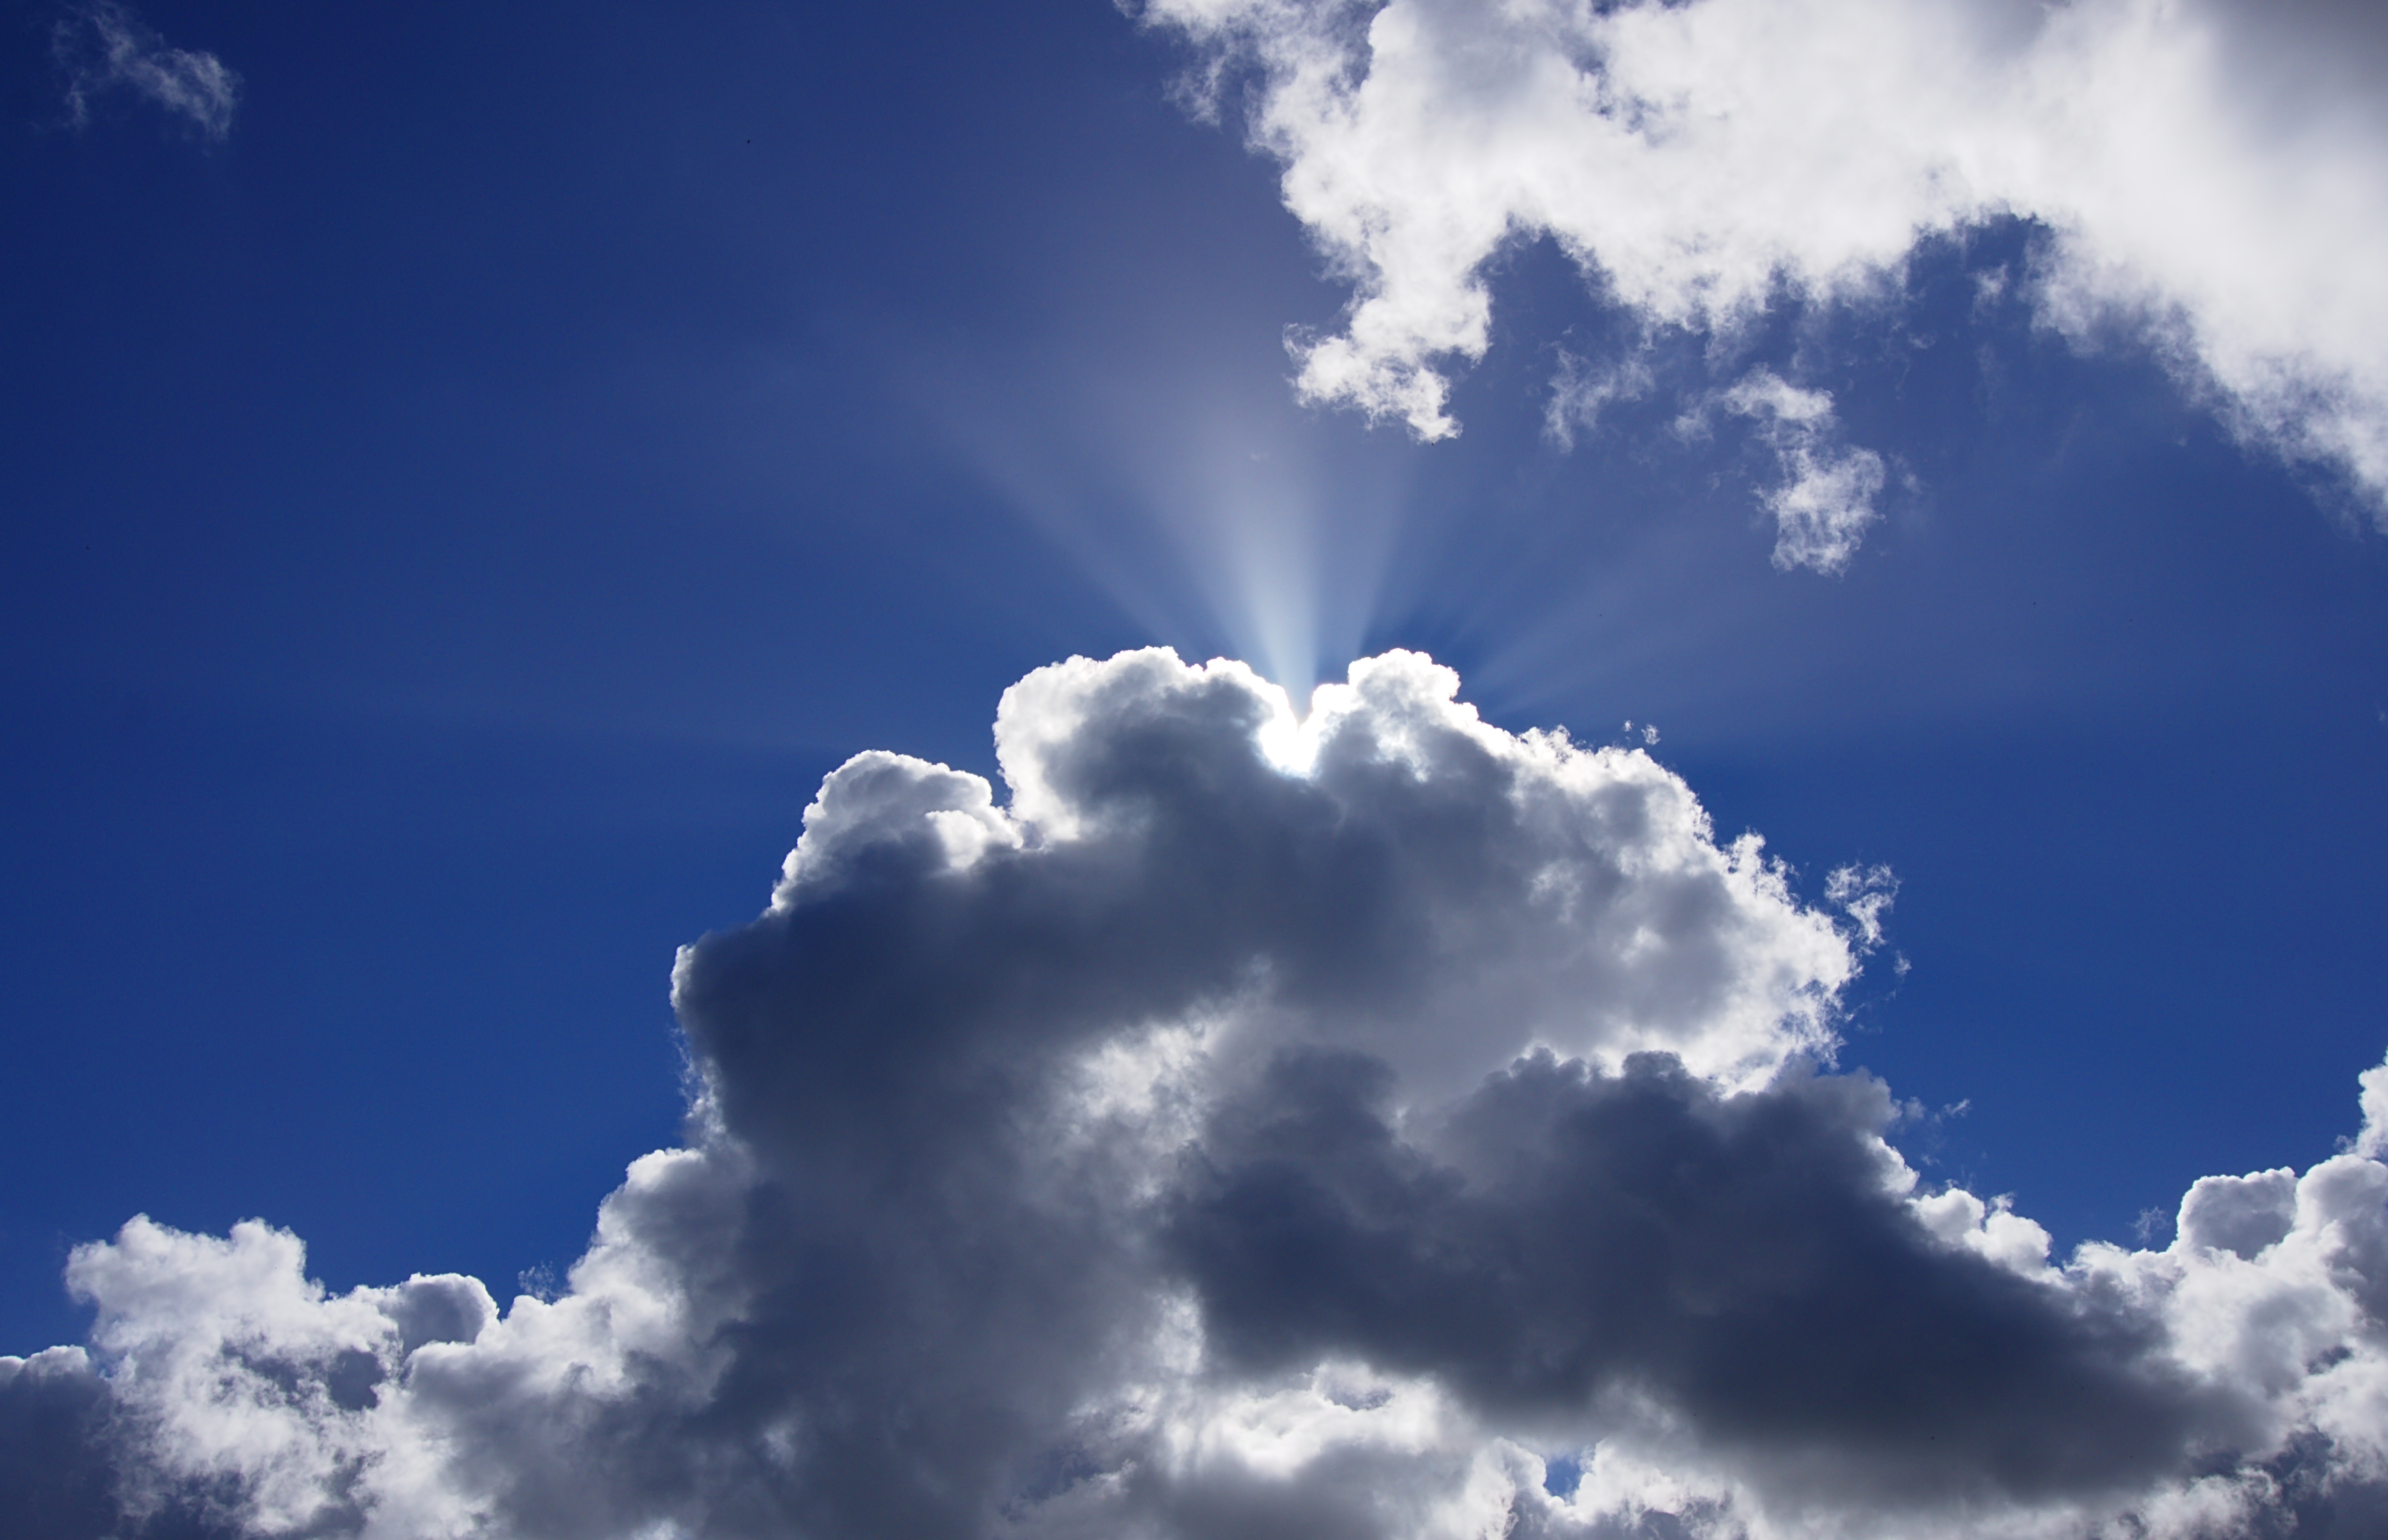
cloud, sky, sunlight, atmosphere, daytime, cumulus, meteorological phenomenon, atmosphere of earth